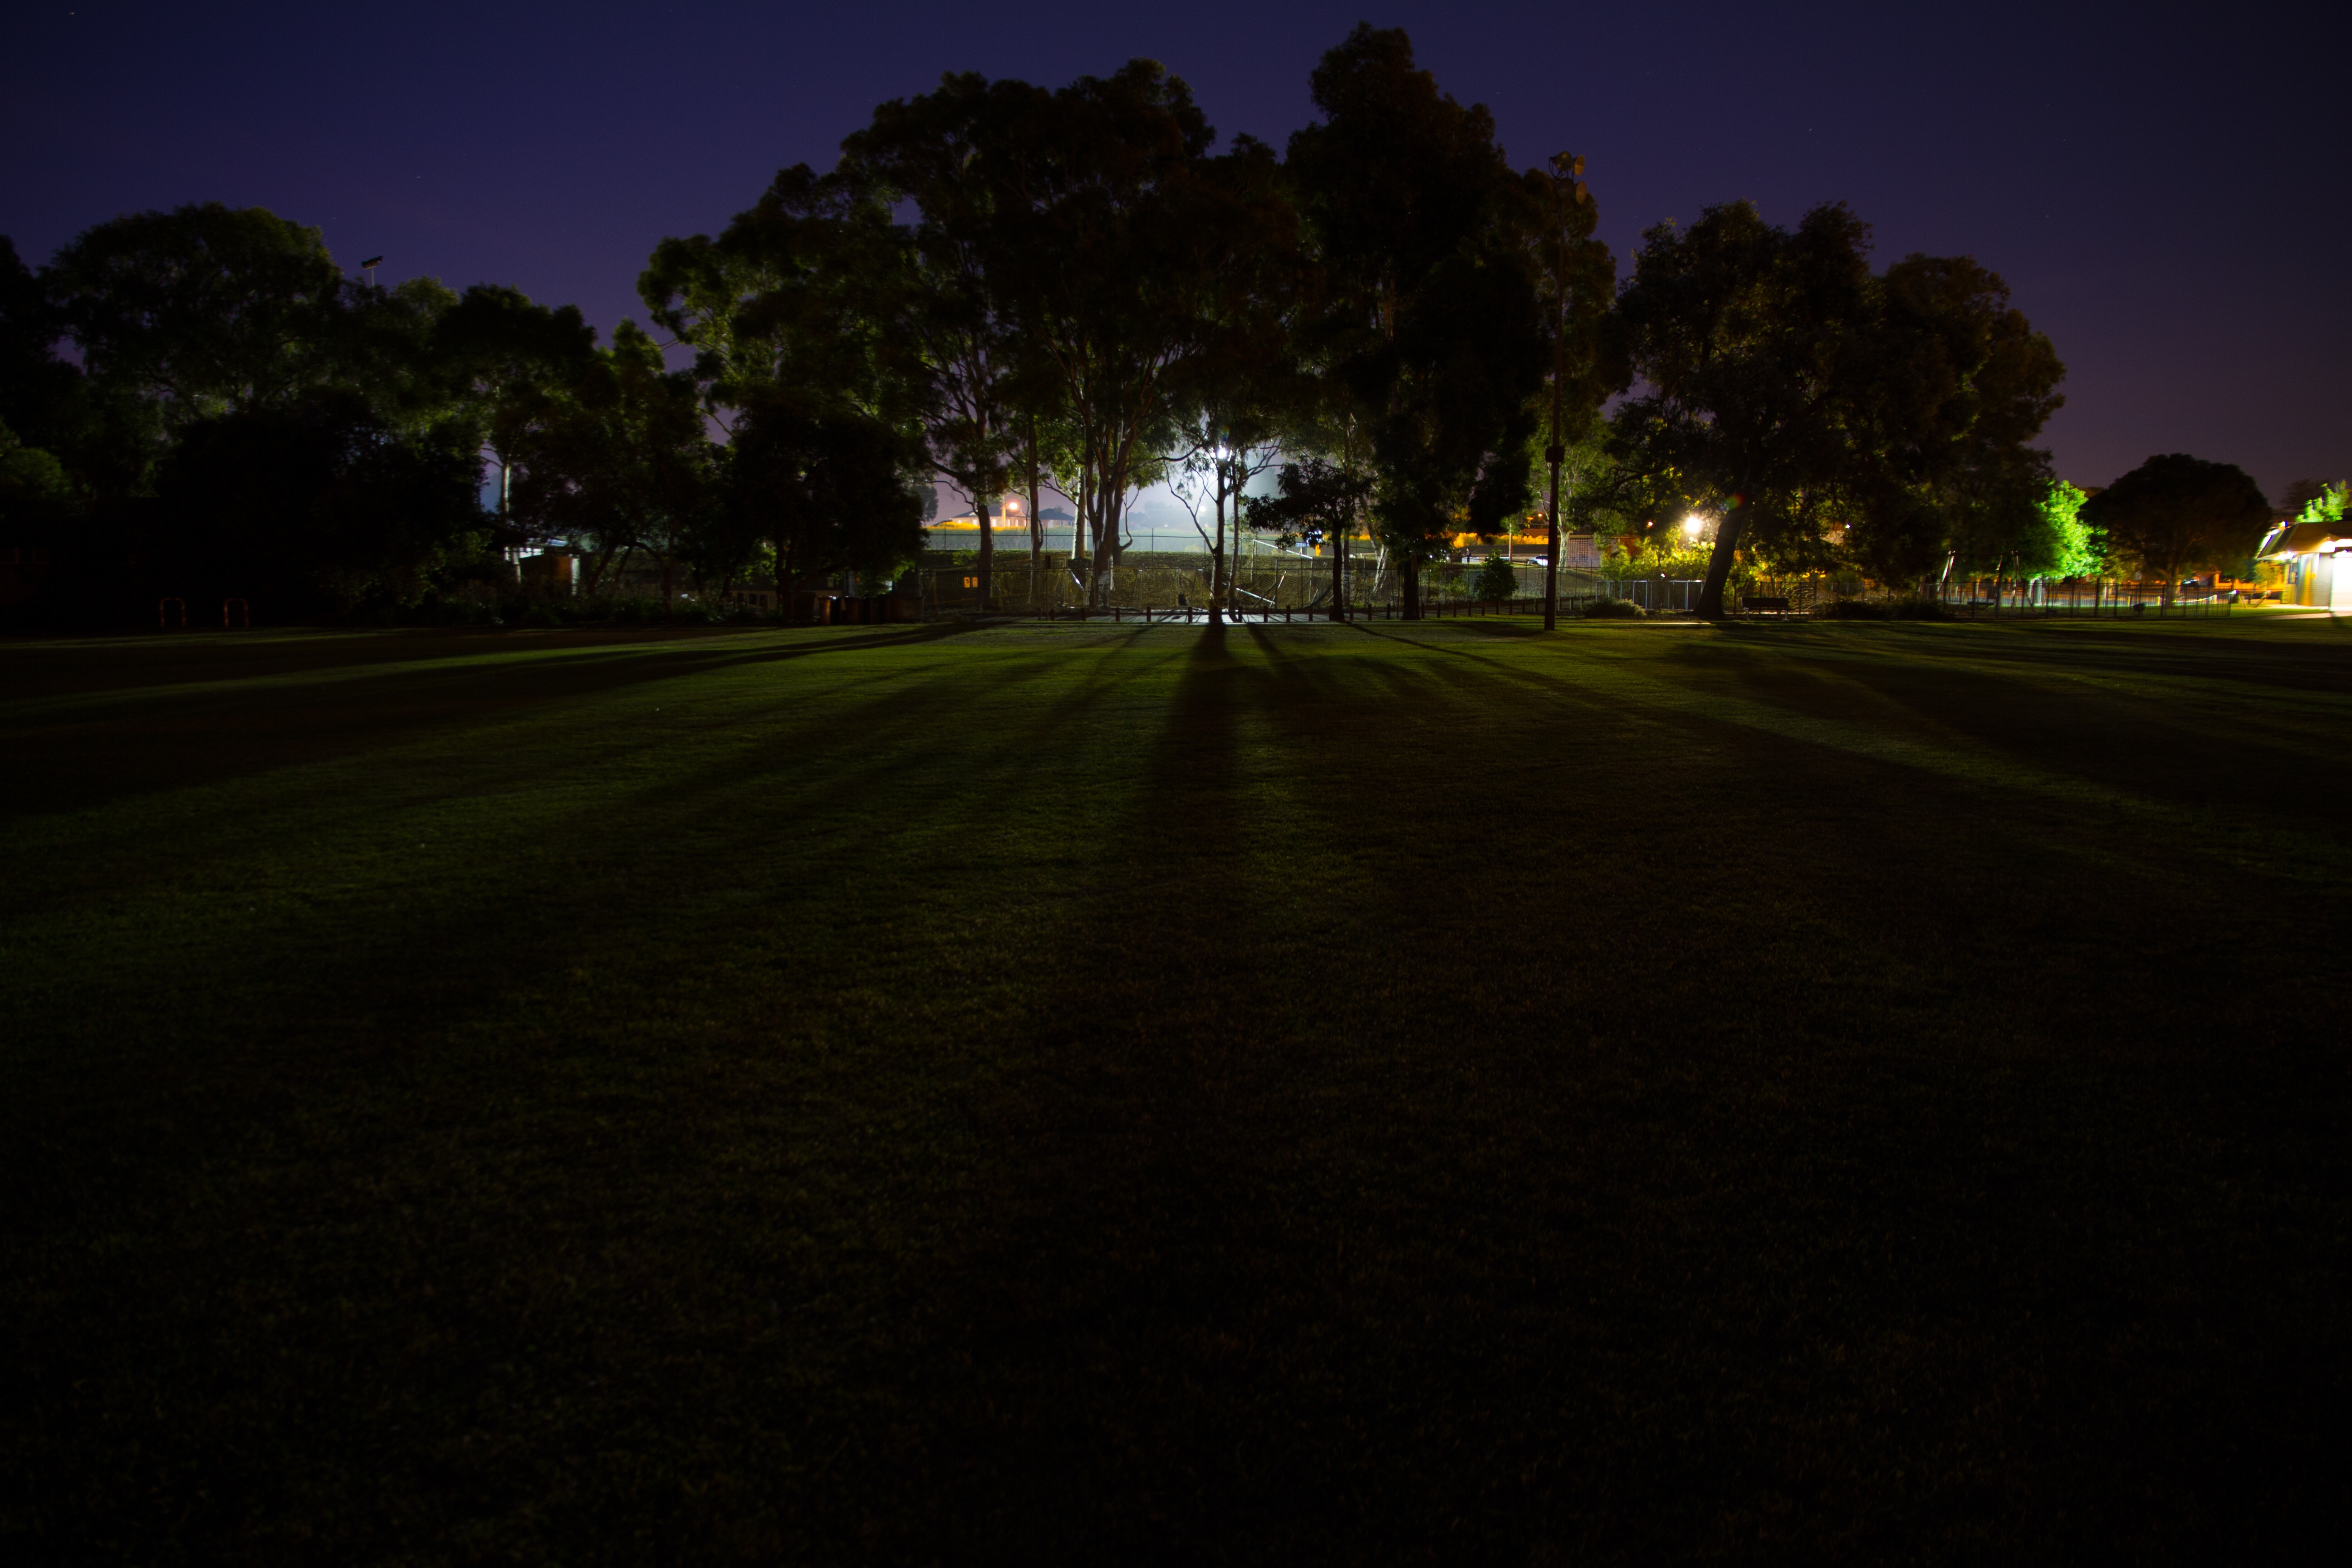
light, sky, sunset, night, sunlight, morning, dawn, dusk, evening, darkness, street light, lighting, screenshot, atmosphere of earth